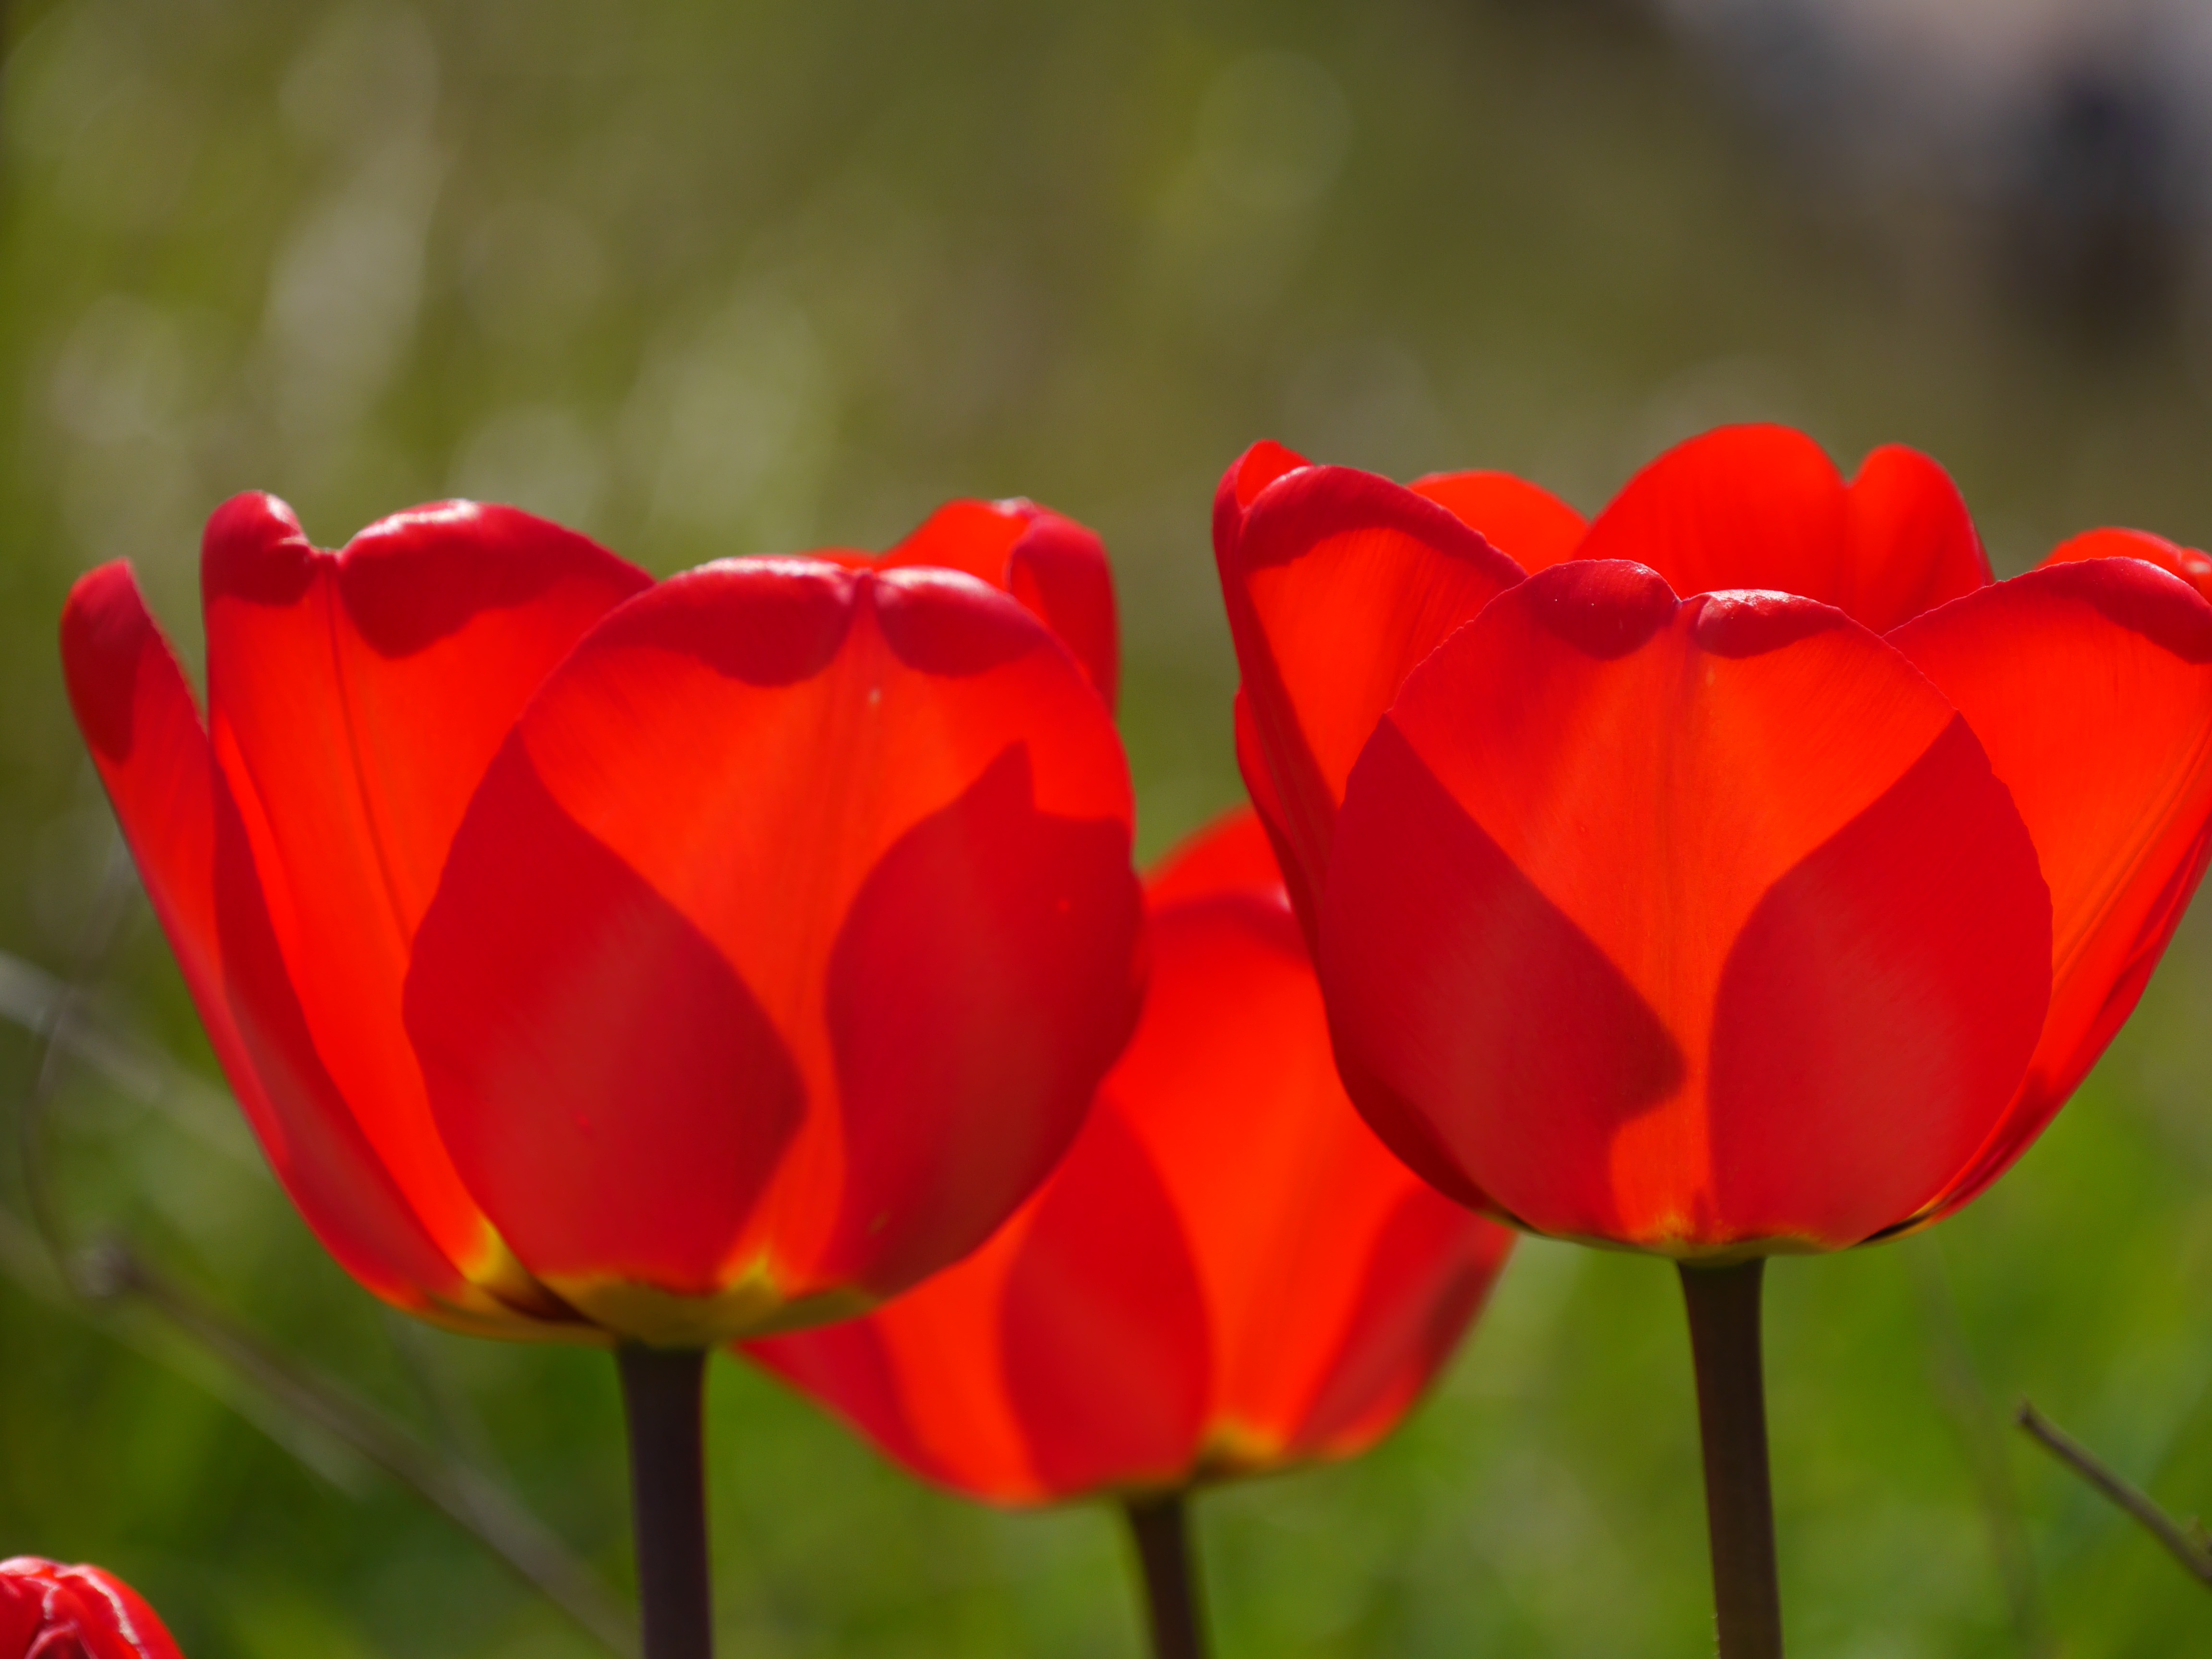
nature, blossom, plant, flower, petal, bloom, tulip, spring, red, garden, close, flora, wild flower, flowers, tulips, macro photography, flowering plant, plant stem, land plant